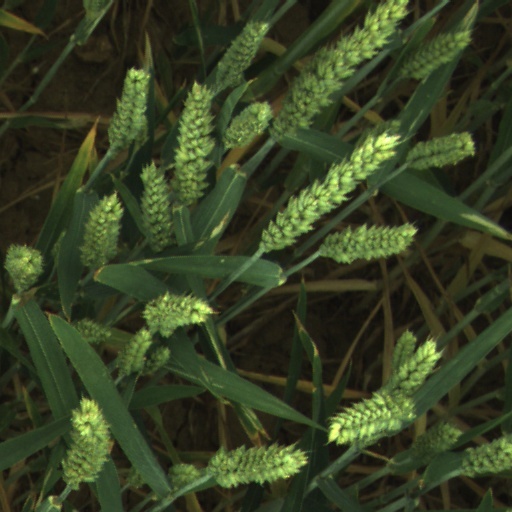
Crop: wheat